Deng Adel

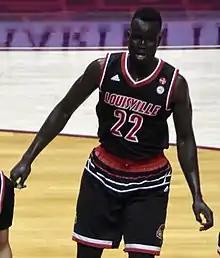
Adel with the Louisville Cardinals in 2018

In May 2015, Adel enrolled in classes and moved to the University of Louisville for the first session of summer school. He later joined the Louisville Cardinals for the 2015–16 season, and was made a starter for the team to begin his freshman campaign. He started for the Cardinals in the first two games of the season, averaging 4.5 points in 17 minutes while helping the team win both games. However, on 20 November, the day before the team's third game, Adel landed awkwardly in practice and was subsequently ruled out for three to six weeks with an MCL sprain in his left knee. He returned to full practice on 21 December, and made his return to the court the following night against UMKC. On 30 January 2016, he recorded season highs in points (12), rebounds (five) and minutes played (21) against Virginia. On 6 February, he had a season-best game with 13 points, 7 rebounds, 4 assists and 2 steals in 34 minutes as a starter in a 79–47 win over Boston College.